Chapel of St John the Evangelist, Auckland

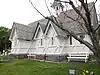
The chapel in 2012

The Chapel of St John the Evangelist, formally, the Collegiate Chapel of St John the Evangelist, is an heritage-listed Anglican chapel that forms part of St John's College in the suburb of Meadowbank, Auckland, New Zealand. It is the oldest surviving church building in Auckland.